Aragua

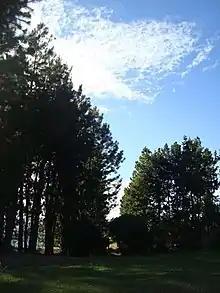
Rancho Abu Hanna in Turmero, Santiago Mariño Municipality

Aragua comprises eighteen municipalities ("municipios"):